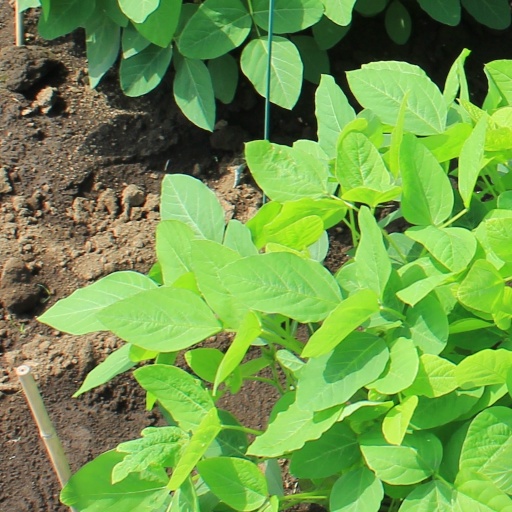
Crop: soybean